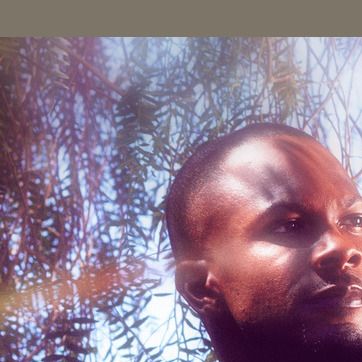
Material: hair